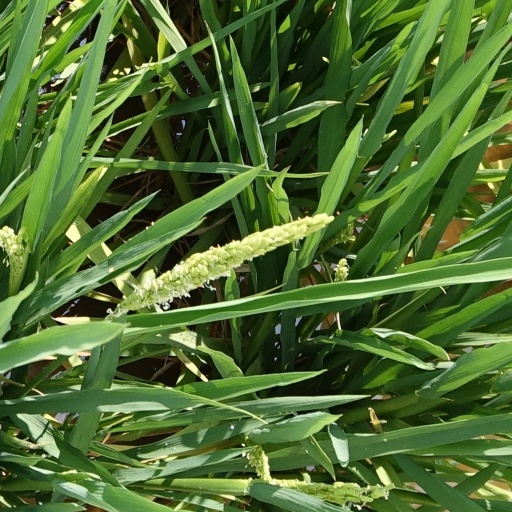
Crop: rice